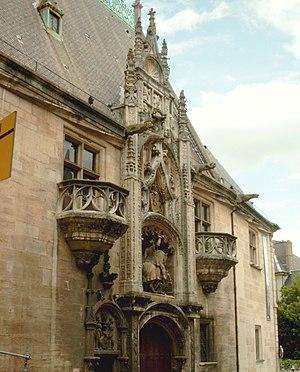
Le palais des Ducs de Lorraine est l'ancienne demeure des ducs de Lorraine.
La Lorraine est une région historique et culturelle du nord-est de la France à la frontière avec la Belgique, le Luxembourg et l'Allemagne. Elle est constituée des départements de Meurthe-et-Moselle, de la Meuse, de la Moselle et des Vosges. Son nom est hérité de Lothaire II de Lotharingie et ses habitants sont appelés les Lorrains.
Cet article recense les monuments historiques de France classés en 1840, la première protection de ce type dans le pays.